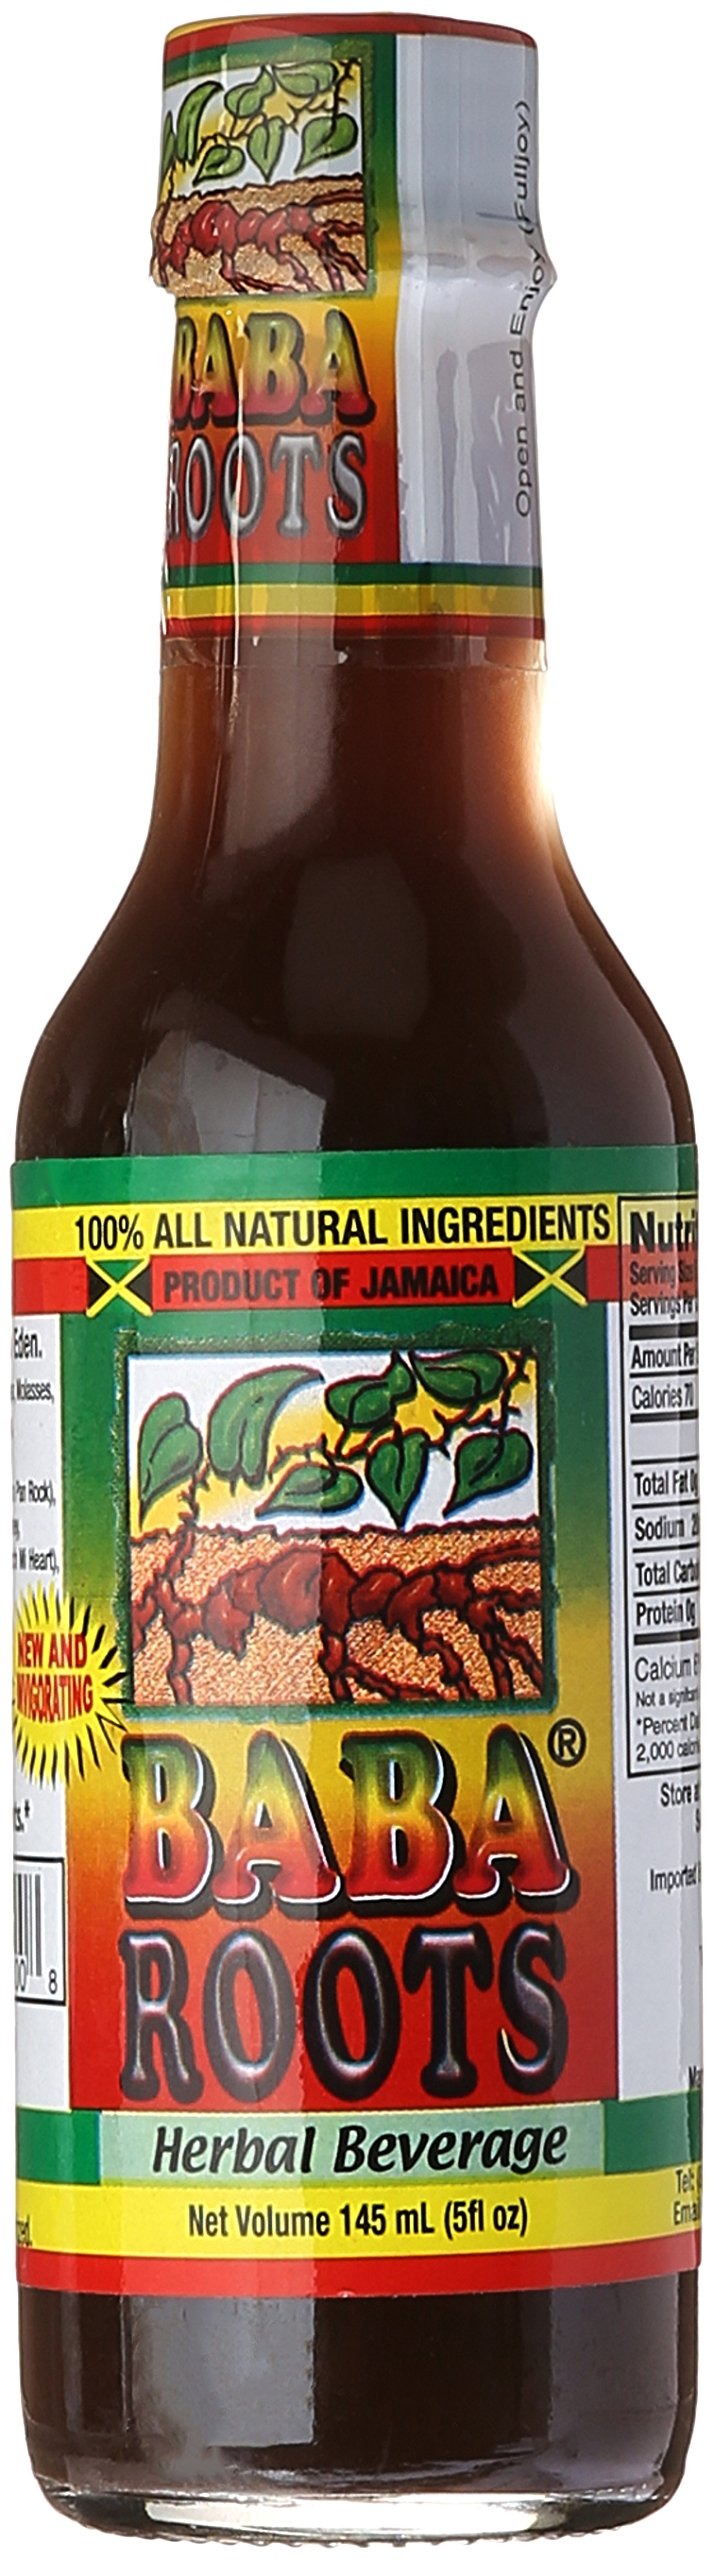
Item Name: Baba Roots Herbal Energy Drink 5 Fl Oz. 100% All Natural Ingredients
Bullet Point: Baba Roots Herbal Drink
Product Description: Baba Roots Herbal Drink
Value: 5.0
Unit: Fl Oz

Price: 12.585